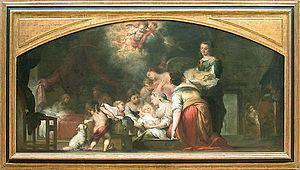
Le musée du Louvre est un musée situé à Paris, en France.